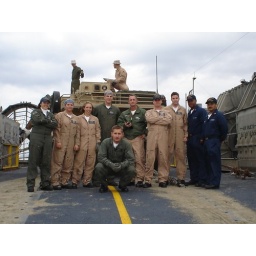
My cousin is the guy with the green coat and brown pants in the middle.